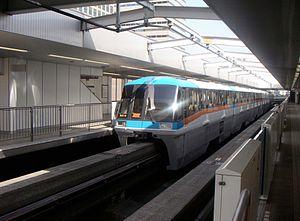
Le monorail de Tokyo est un monorail de type Alweg qui circule à Tokyo, la capitale du Japon. Mis en service le 17 septembre 1964 à l’occasion des Jeux olympiques d'été, il relie la gare de Hamamatsuchō à l'aéroport international de Tokyo-Haneda.